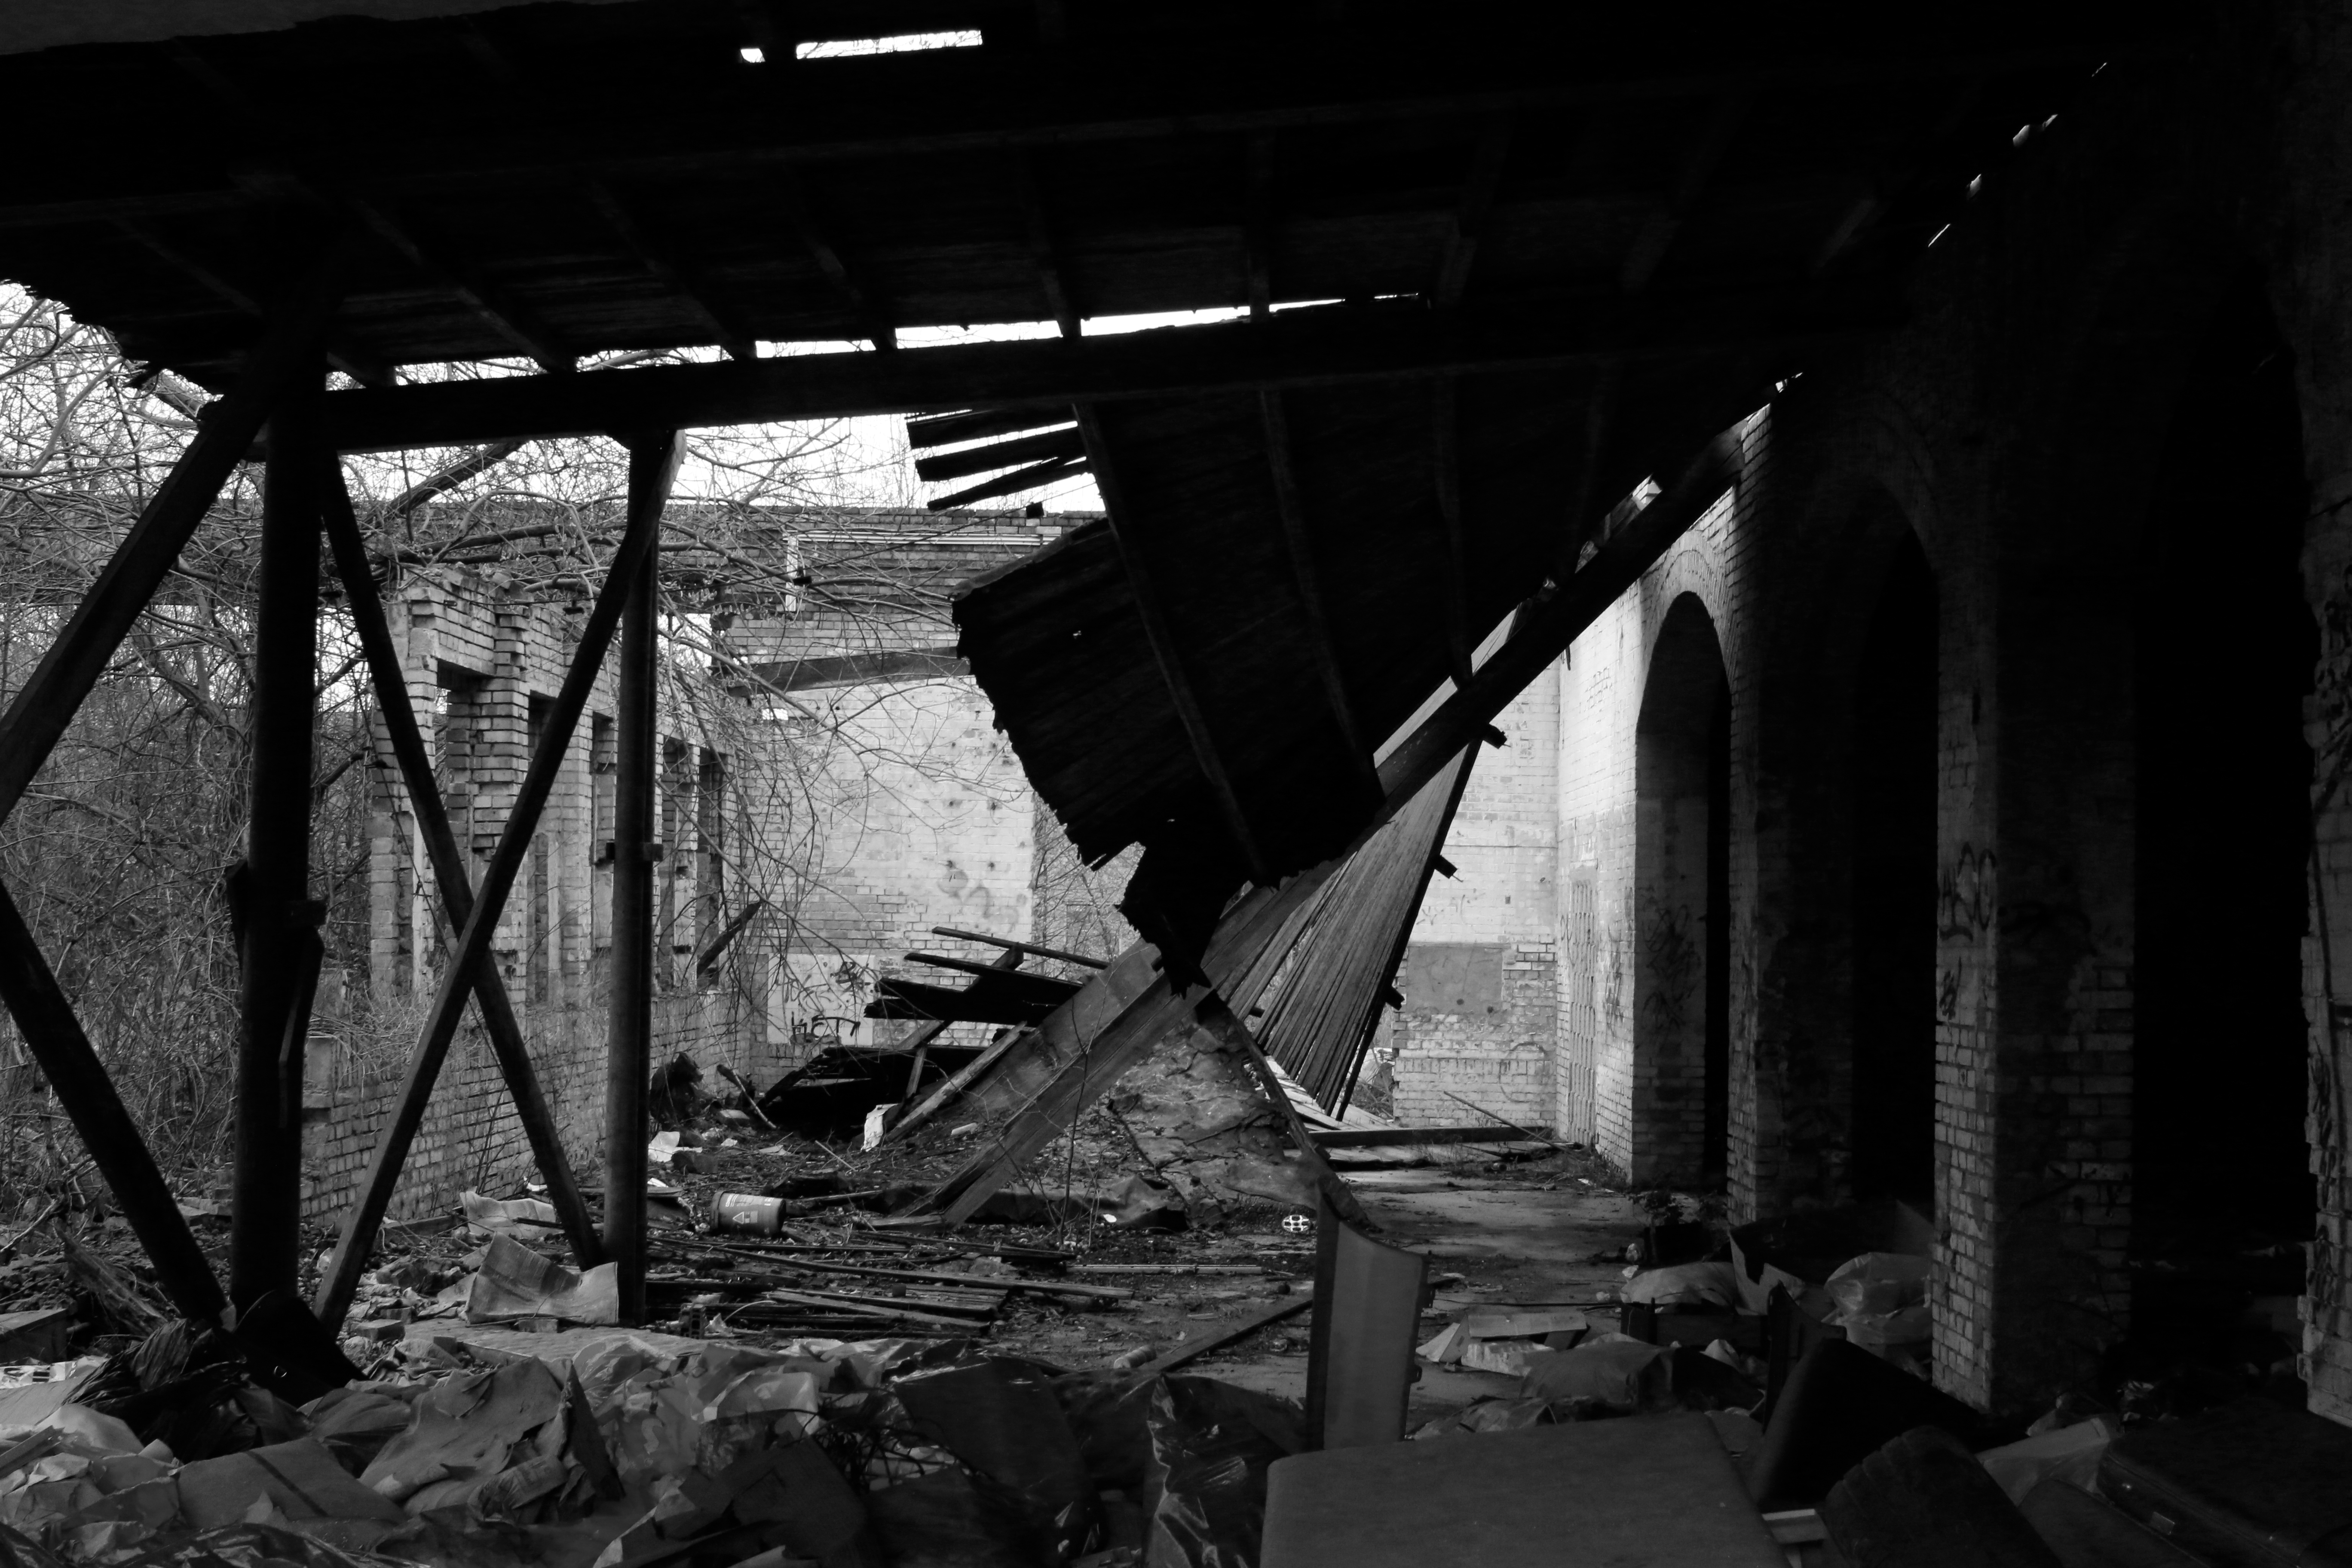
black and white, white, bridge, photography, transport, darkness, black, monochrome, bw, blackandwhite, blackwhite, infrastructure, germany, alemania, allemagne, sw, schwarzweiss, schwarzweis, germania, schwarzweissfotografie, schwarzweisfotografie, hallesaale, fabrikruine, ottostompsstrase, urban area, monochrome photography, film noir